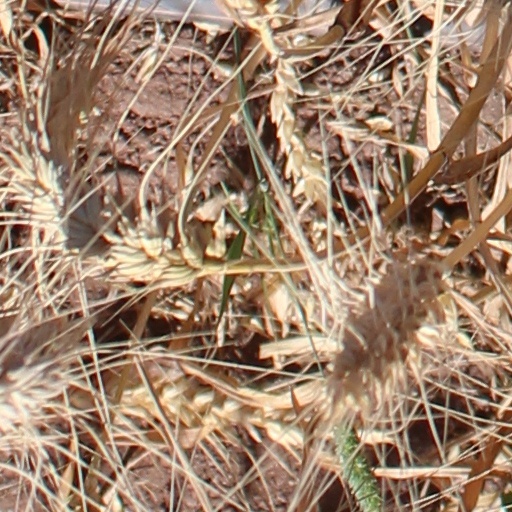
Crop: wheat